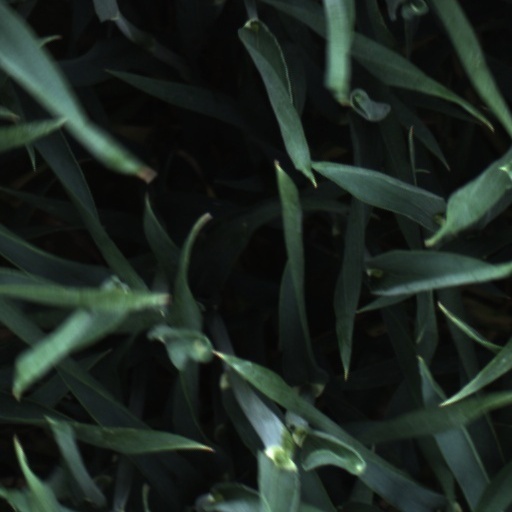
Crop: wheat